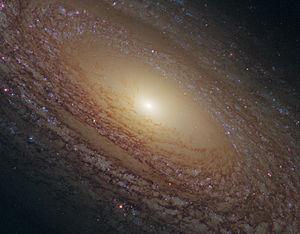
NGC 2841 est une galaxie spirale située dans la constellation de la Grande Ourse. Elle a été découverte par l'astronome germano-britannique William Herschel en 1788.